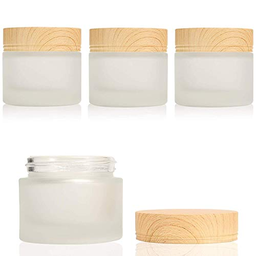
Label: glass